Ann S. Masten

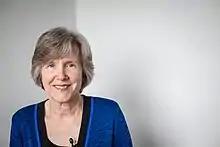
Masten in 2012

Ann S. Masten (born January 27, 1951) is a professor at the Institute of Child Development at the University of Minnesota known for her research on the development of resilience and for advancing theory on the positive outcomes of children and families facing adversity. Masten received the American Psychological Association Urie Bronfenbrenner Award for Lifetime Contributions to the Service of Science and Society in 2014. She has served as president of the Society for Research in Child Development and of Division 7 (Developmental) of the American Psychological Association.